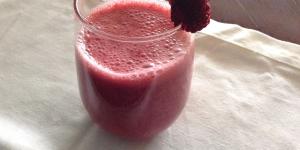
batido de mora y fresa